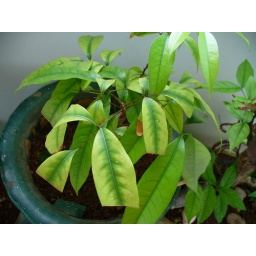
green plant contains magnesium in the chlorophyll